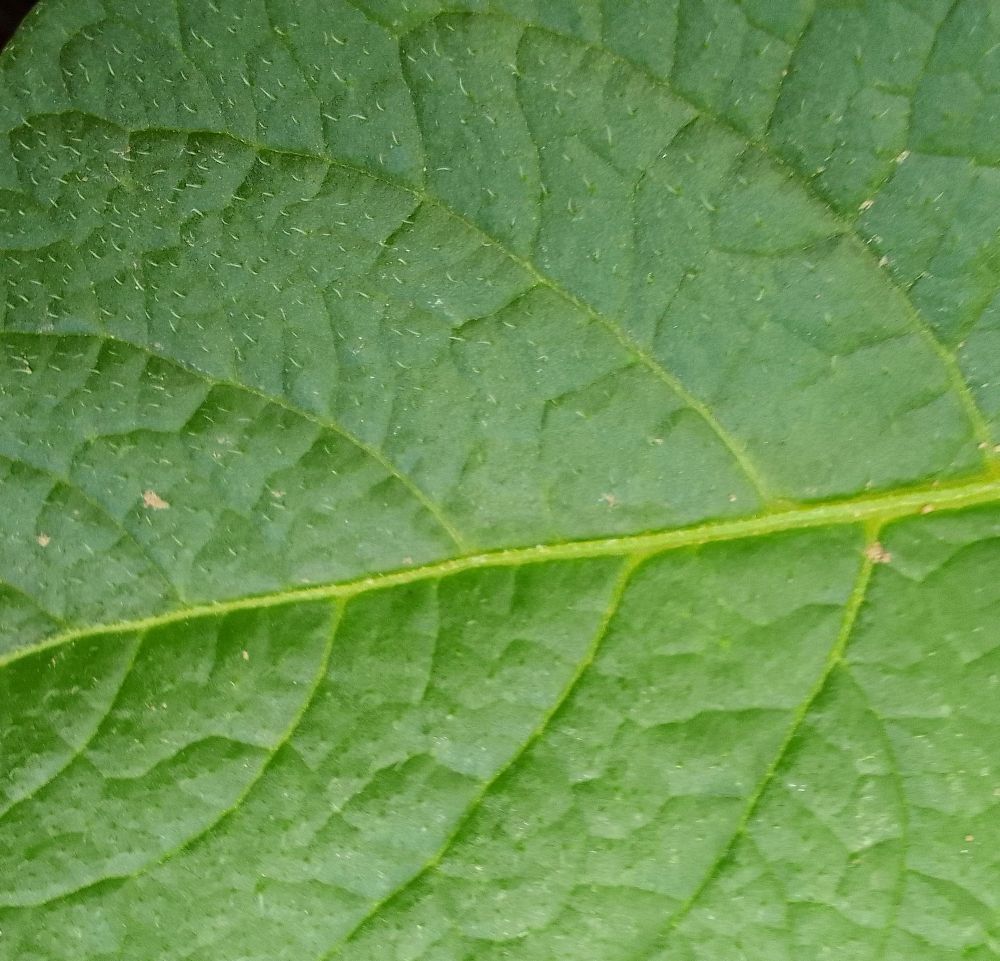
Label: Healthy